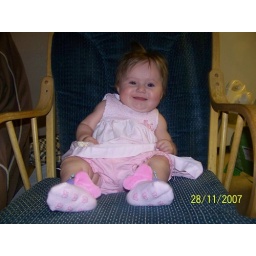
zoey sitting in rocking chair